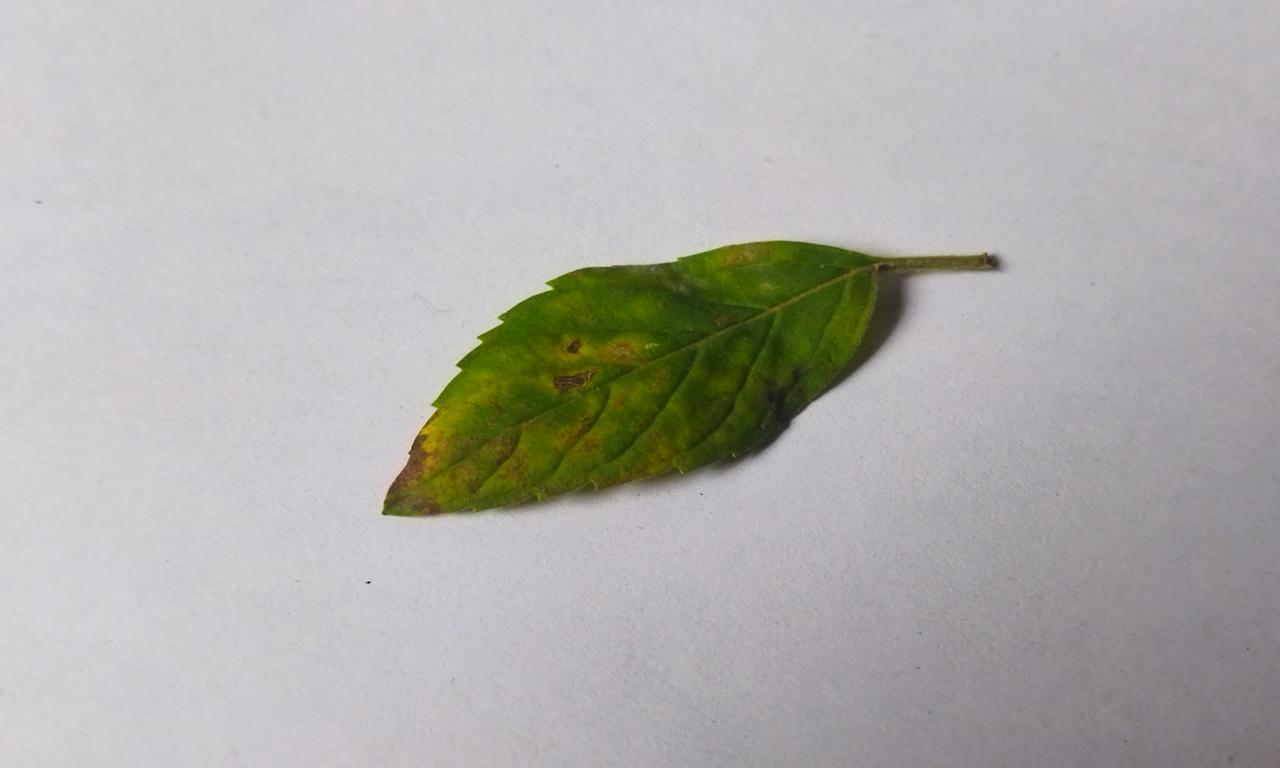
Label: Spoiled